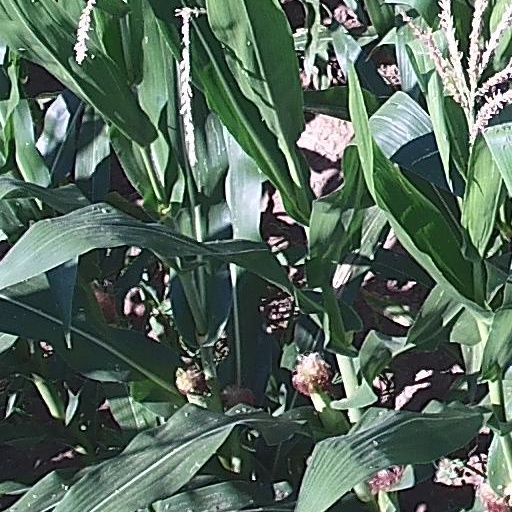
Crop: maize; corn